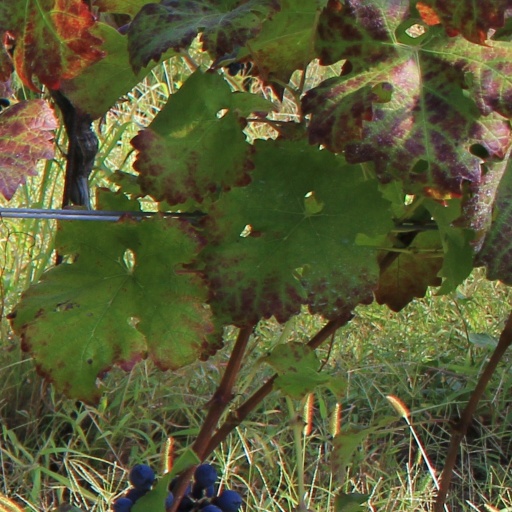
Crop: grape